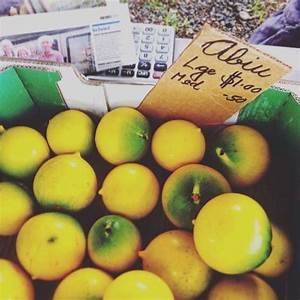
Label: others